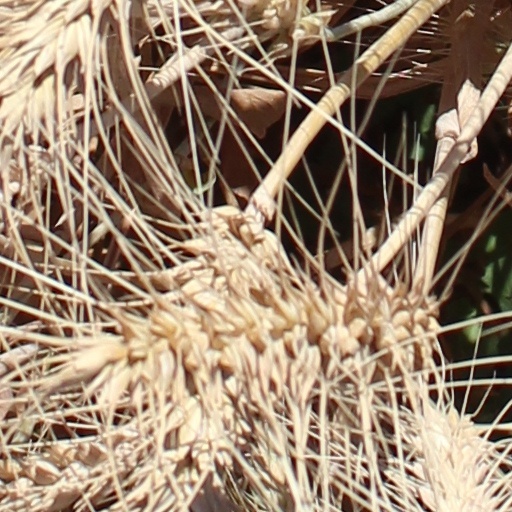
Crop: wheat